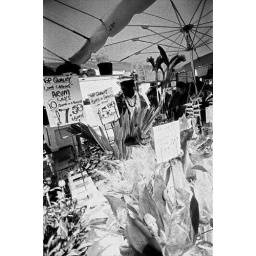
Flower market at Columbia road in London